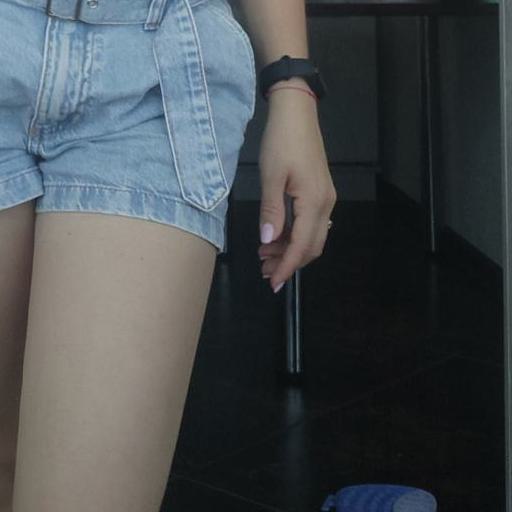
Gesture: no_gesture